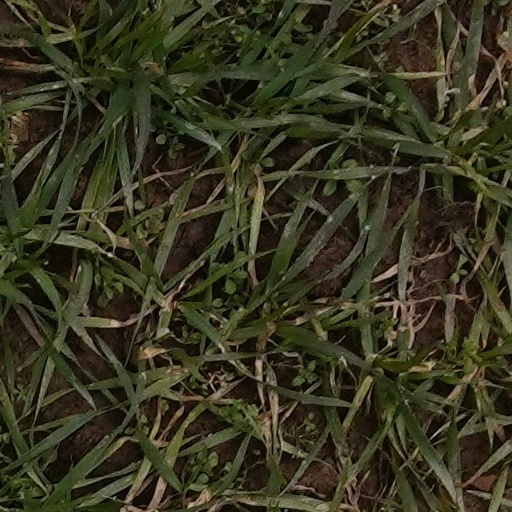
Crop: wheat